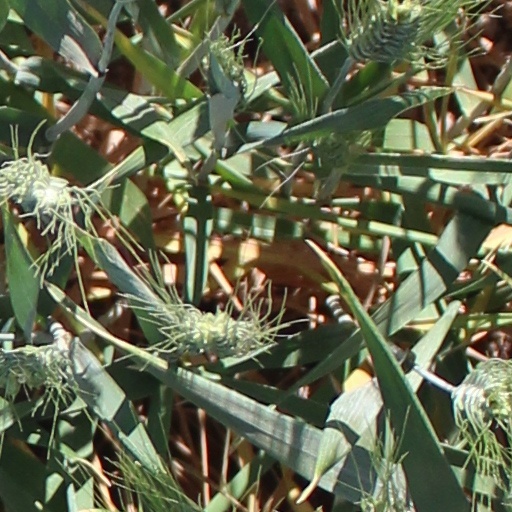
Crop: wheat